Duchy of Silesia

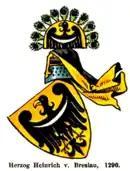
Full coat of arms of the duke 1290

As Henry VI left no male heirs, his lands were inherited by King John of Bohemia.